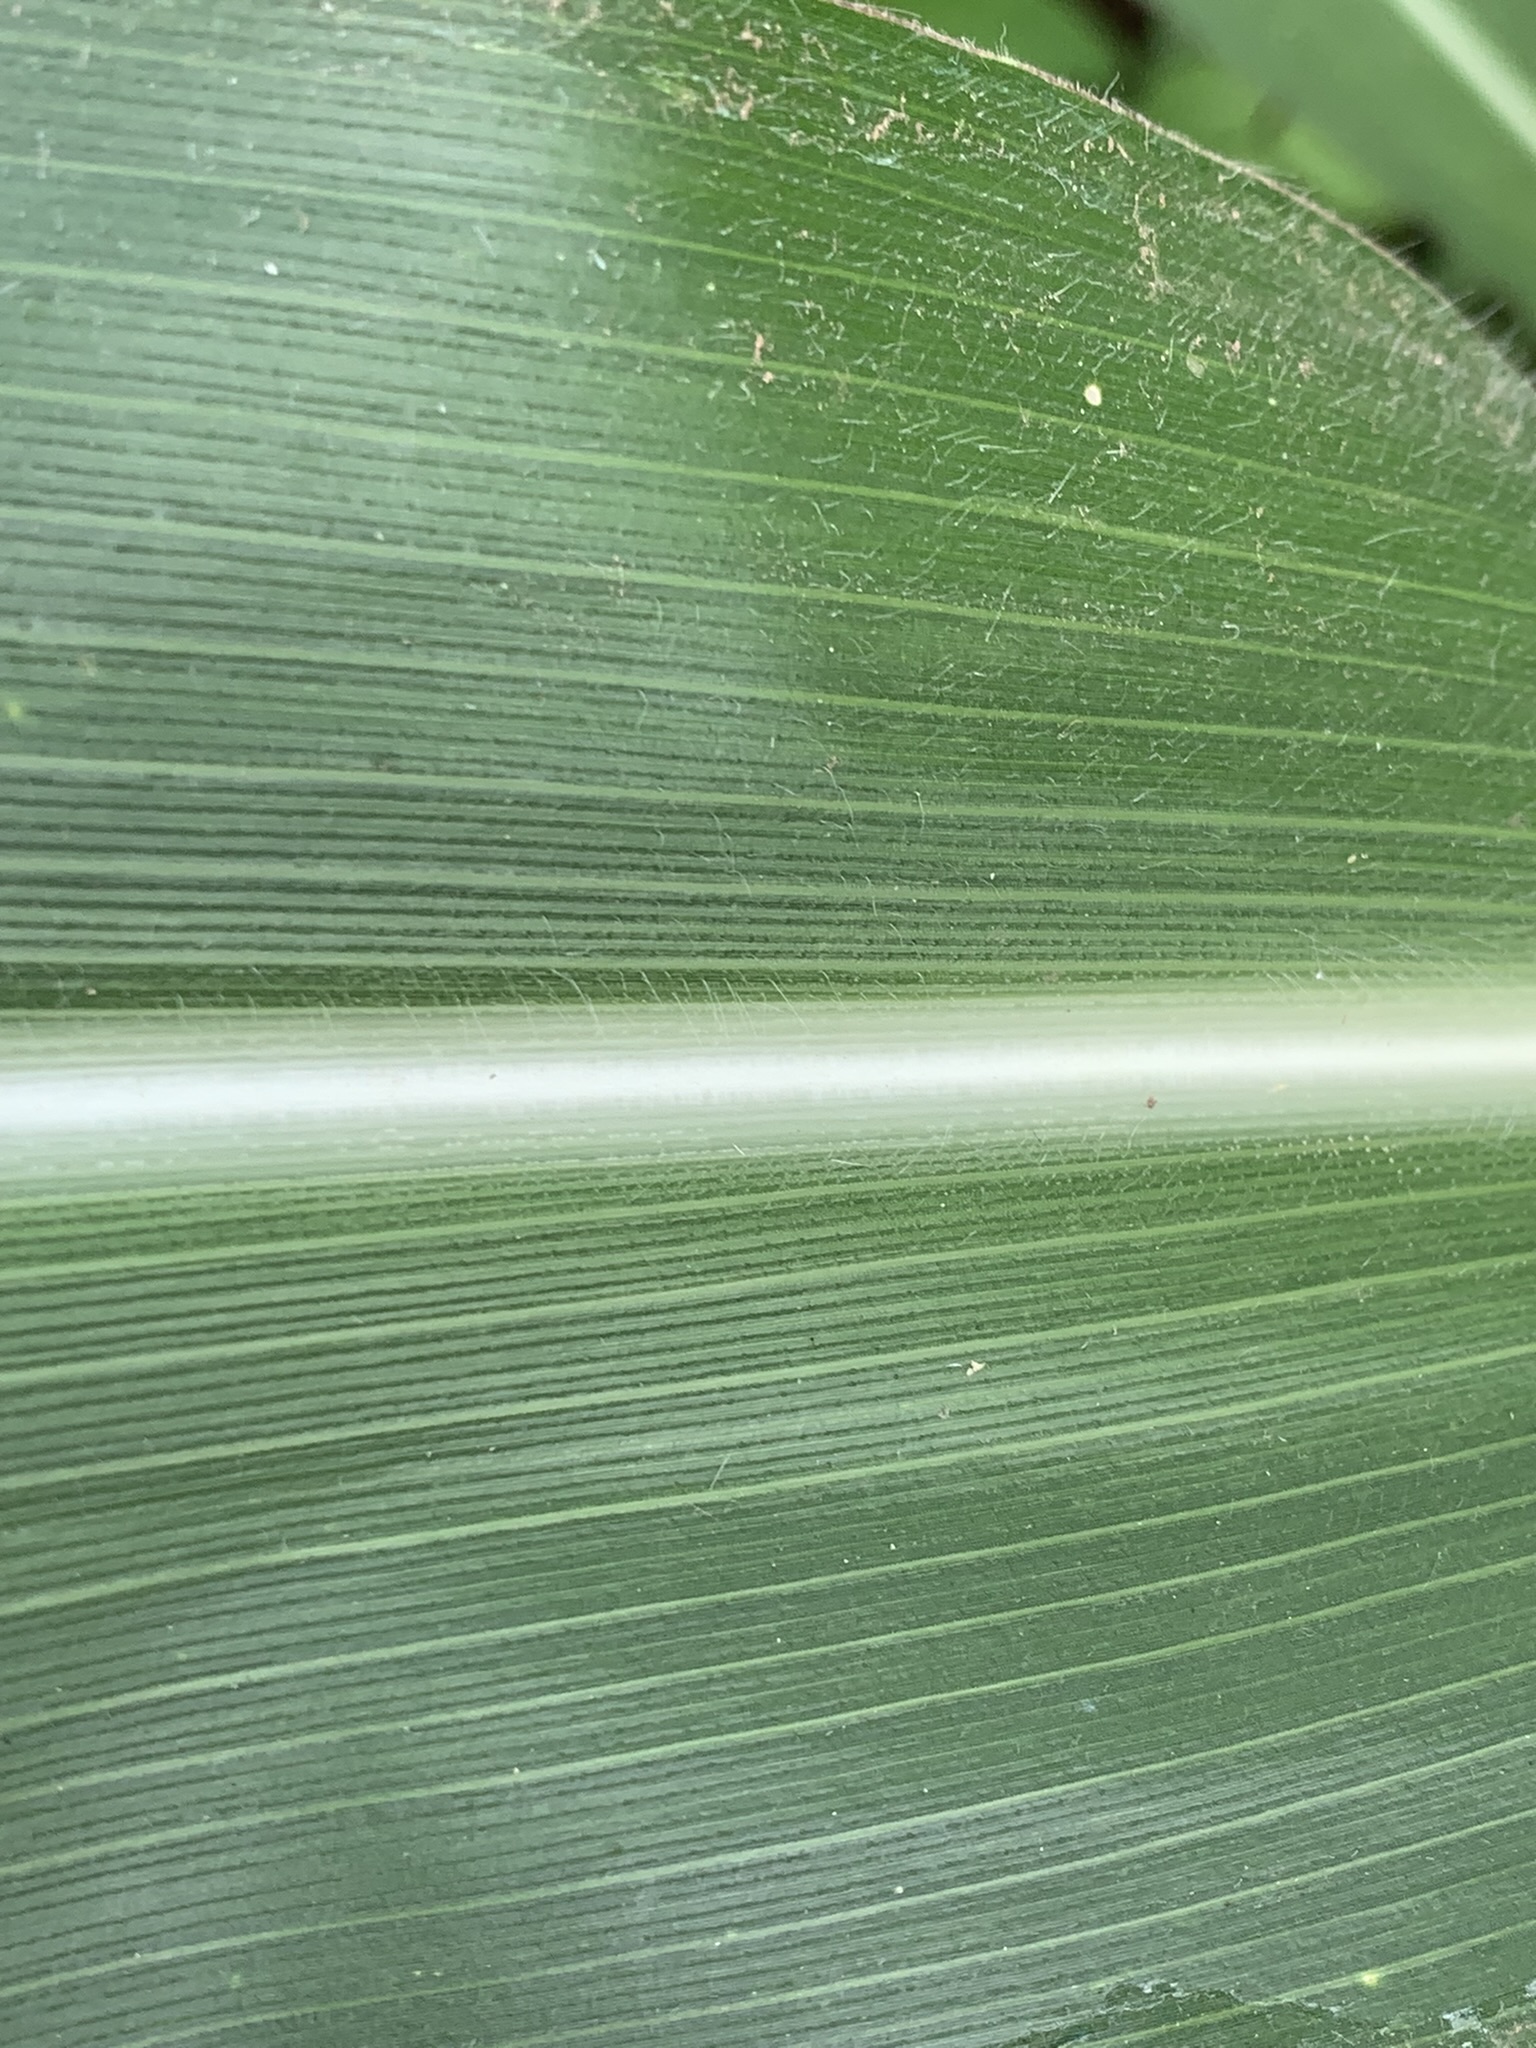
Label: Healthy